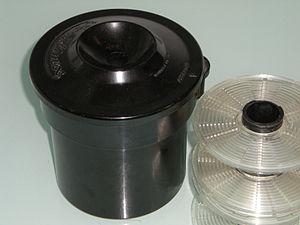
Cuve de développement avec deux bobines réglées pour des films de 35 mm (modèle probablement en Bakelite datant des années 1950).
Le développement d'un film noir et blanc est une étape dans la chaîne de la création d'une photo argentique noir et blanc qui permet de rendre utilisable un film après la prise de vue, c'est-à-dire :